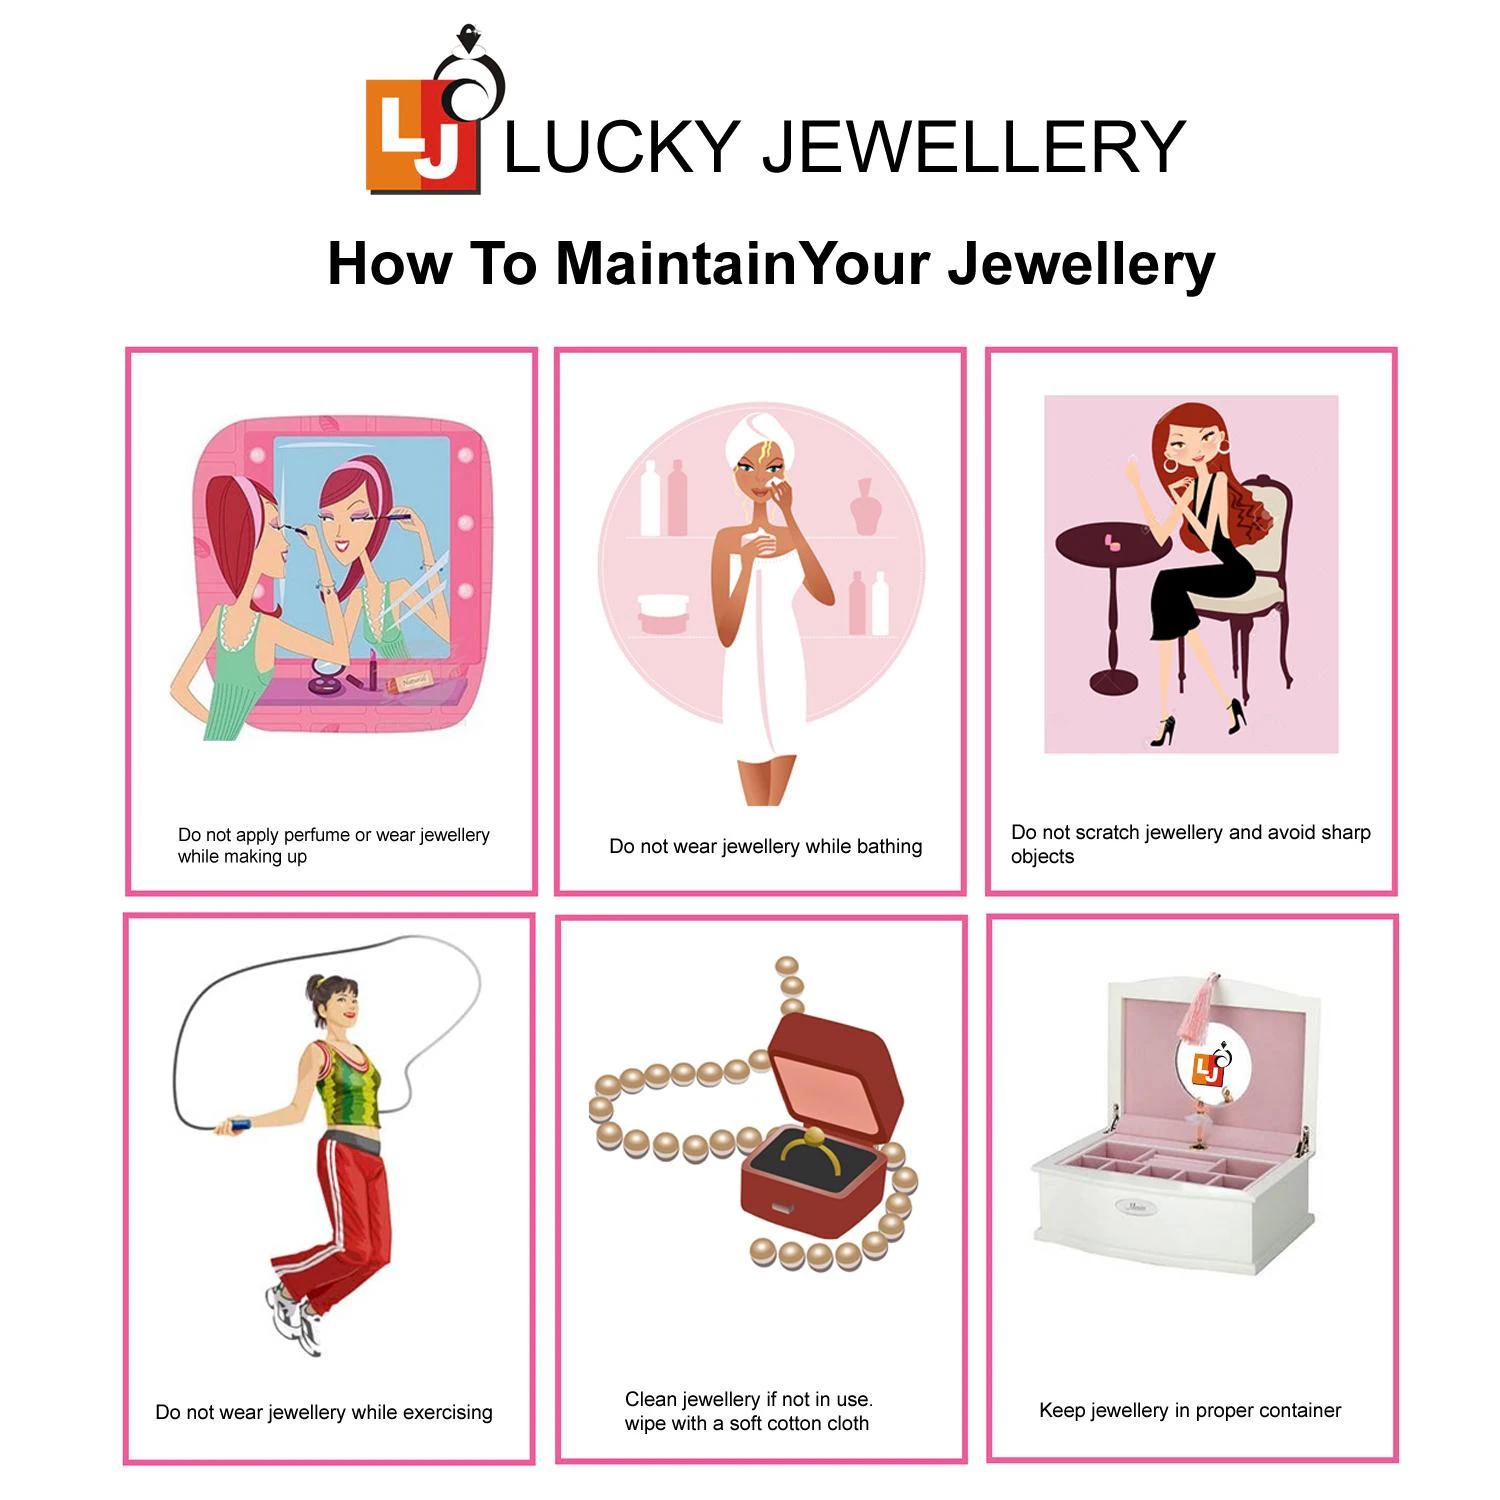
Lucky Jewellery Designer pair of Sankha & bengali pola Reddish maroon color Traditional Ethnic Bangles set For Women (228-J1BG-1715-R2-26)
Type: Bangles
Brand: LUCKY JEWELLERY
Price: Rs. 279
This pair of Bangles will make you Stunning and Graceful look. The Bangles are delicately studded with sparkling crystal stone. Adorn it with your favourite formal attire to enhance your overall looks. This Bangles set is studded with finest quality of coloured that gives render amazing look.Disclaimer:The color of the image and product may slightly differ depending upon the screen resolution.
Features: bangle set for women,bangles set,women bangle set
Included: 2 pcs. bangle set